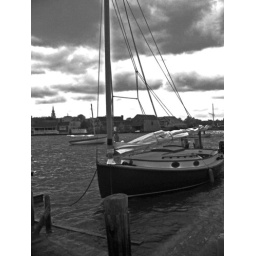
sail boat in the harbor